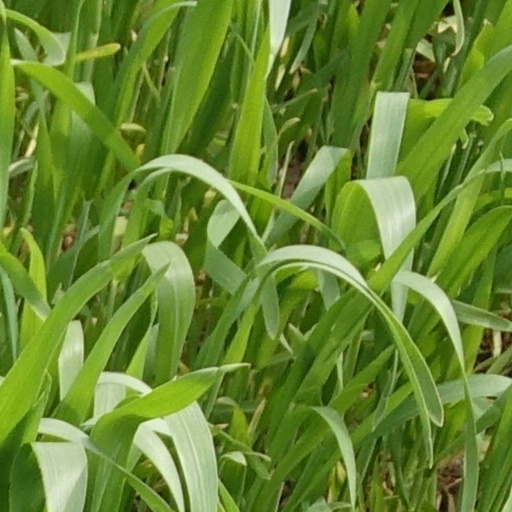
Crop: wheat